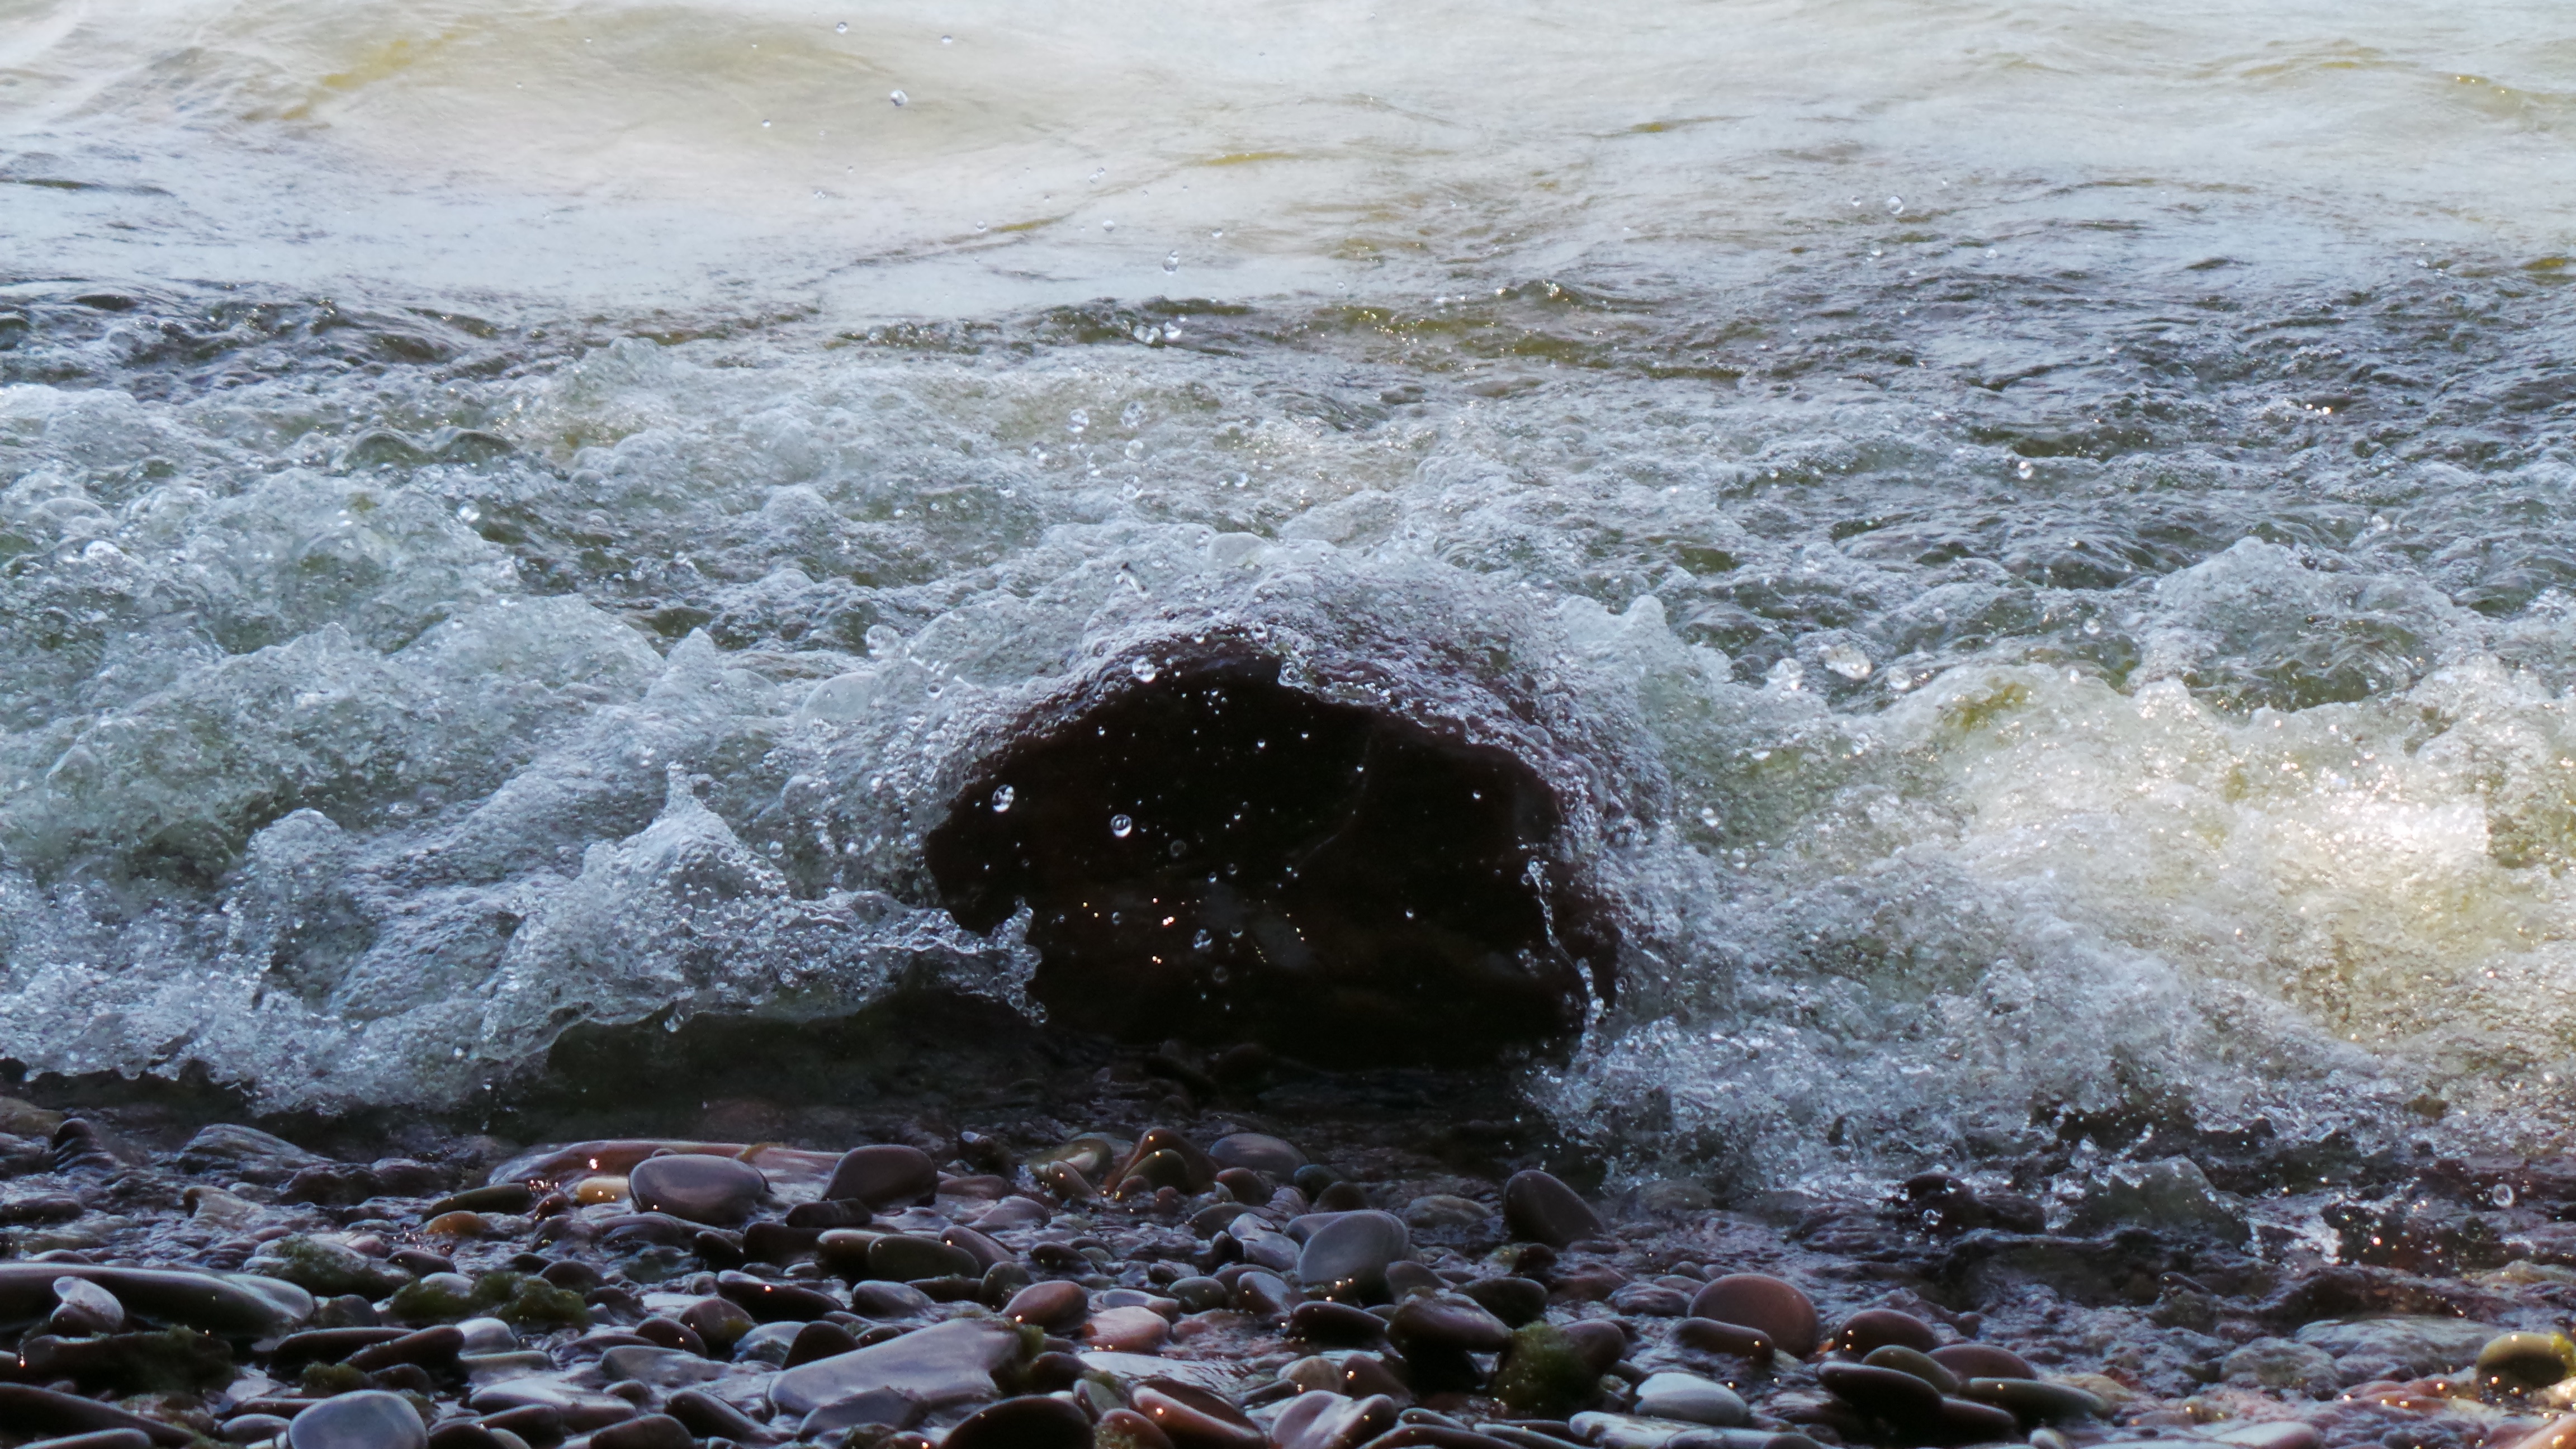
sea, coast, water, nature, rock, winter, shore, wave, river, stream, ice, rapid, body of water, landform, wind wave